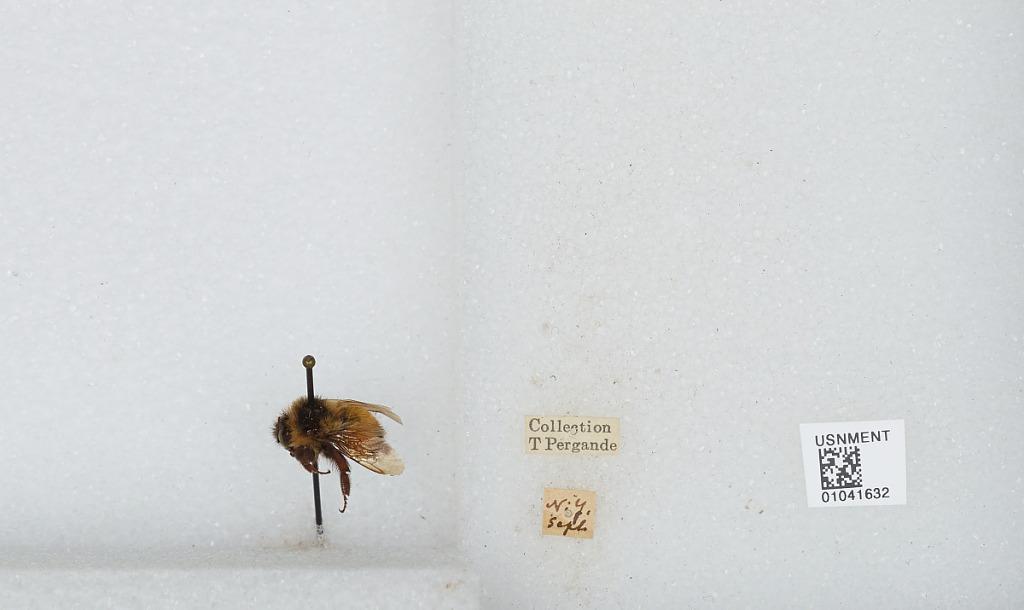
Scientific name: Bombus sp.
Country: United States
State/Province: New York